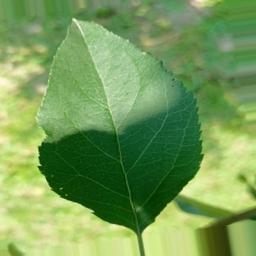
Label: Healthy